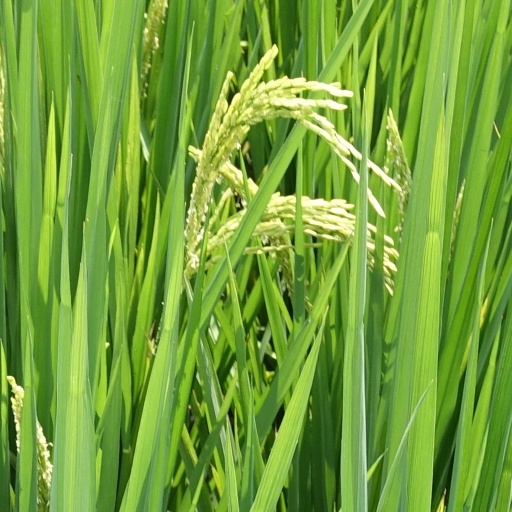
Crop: rice